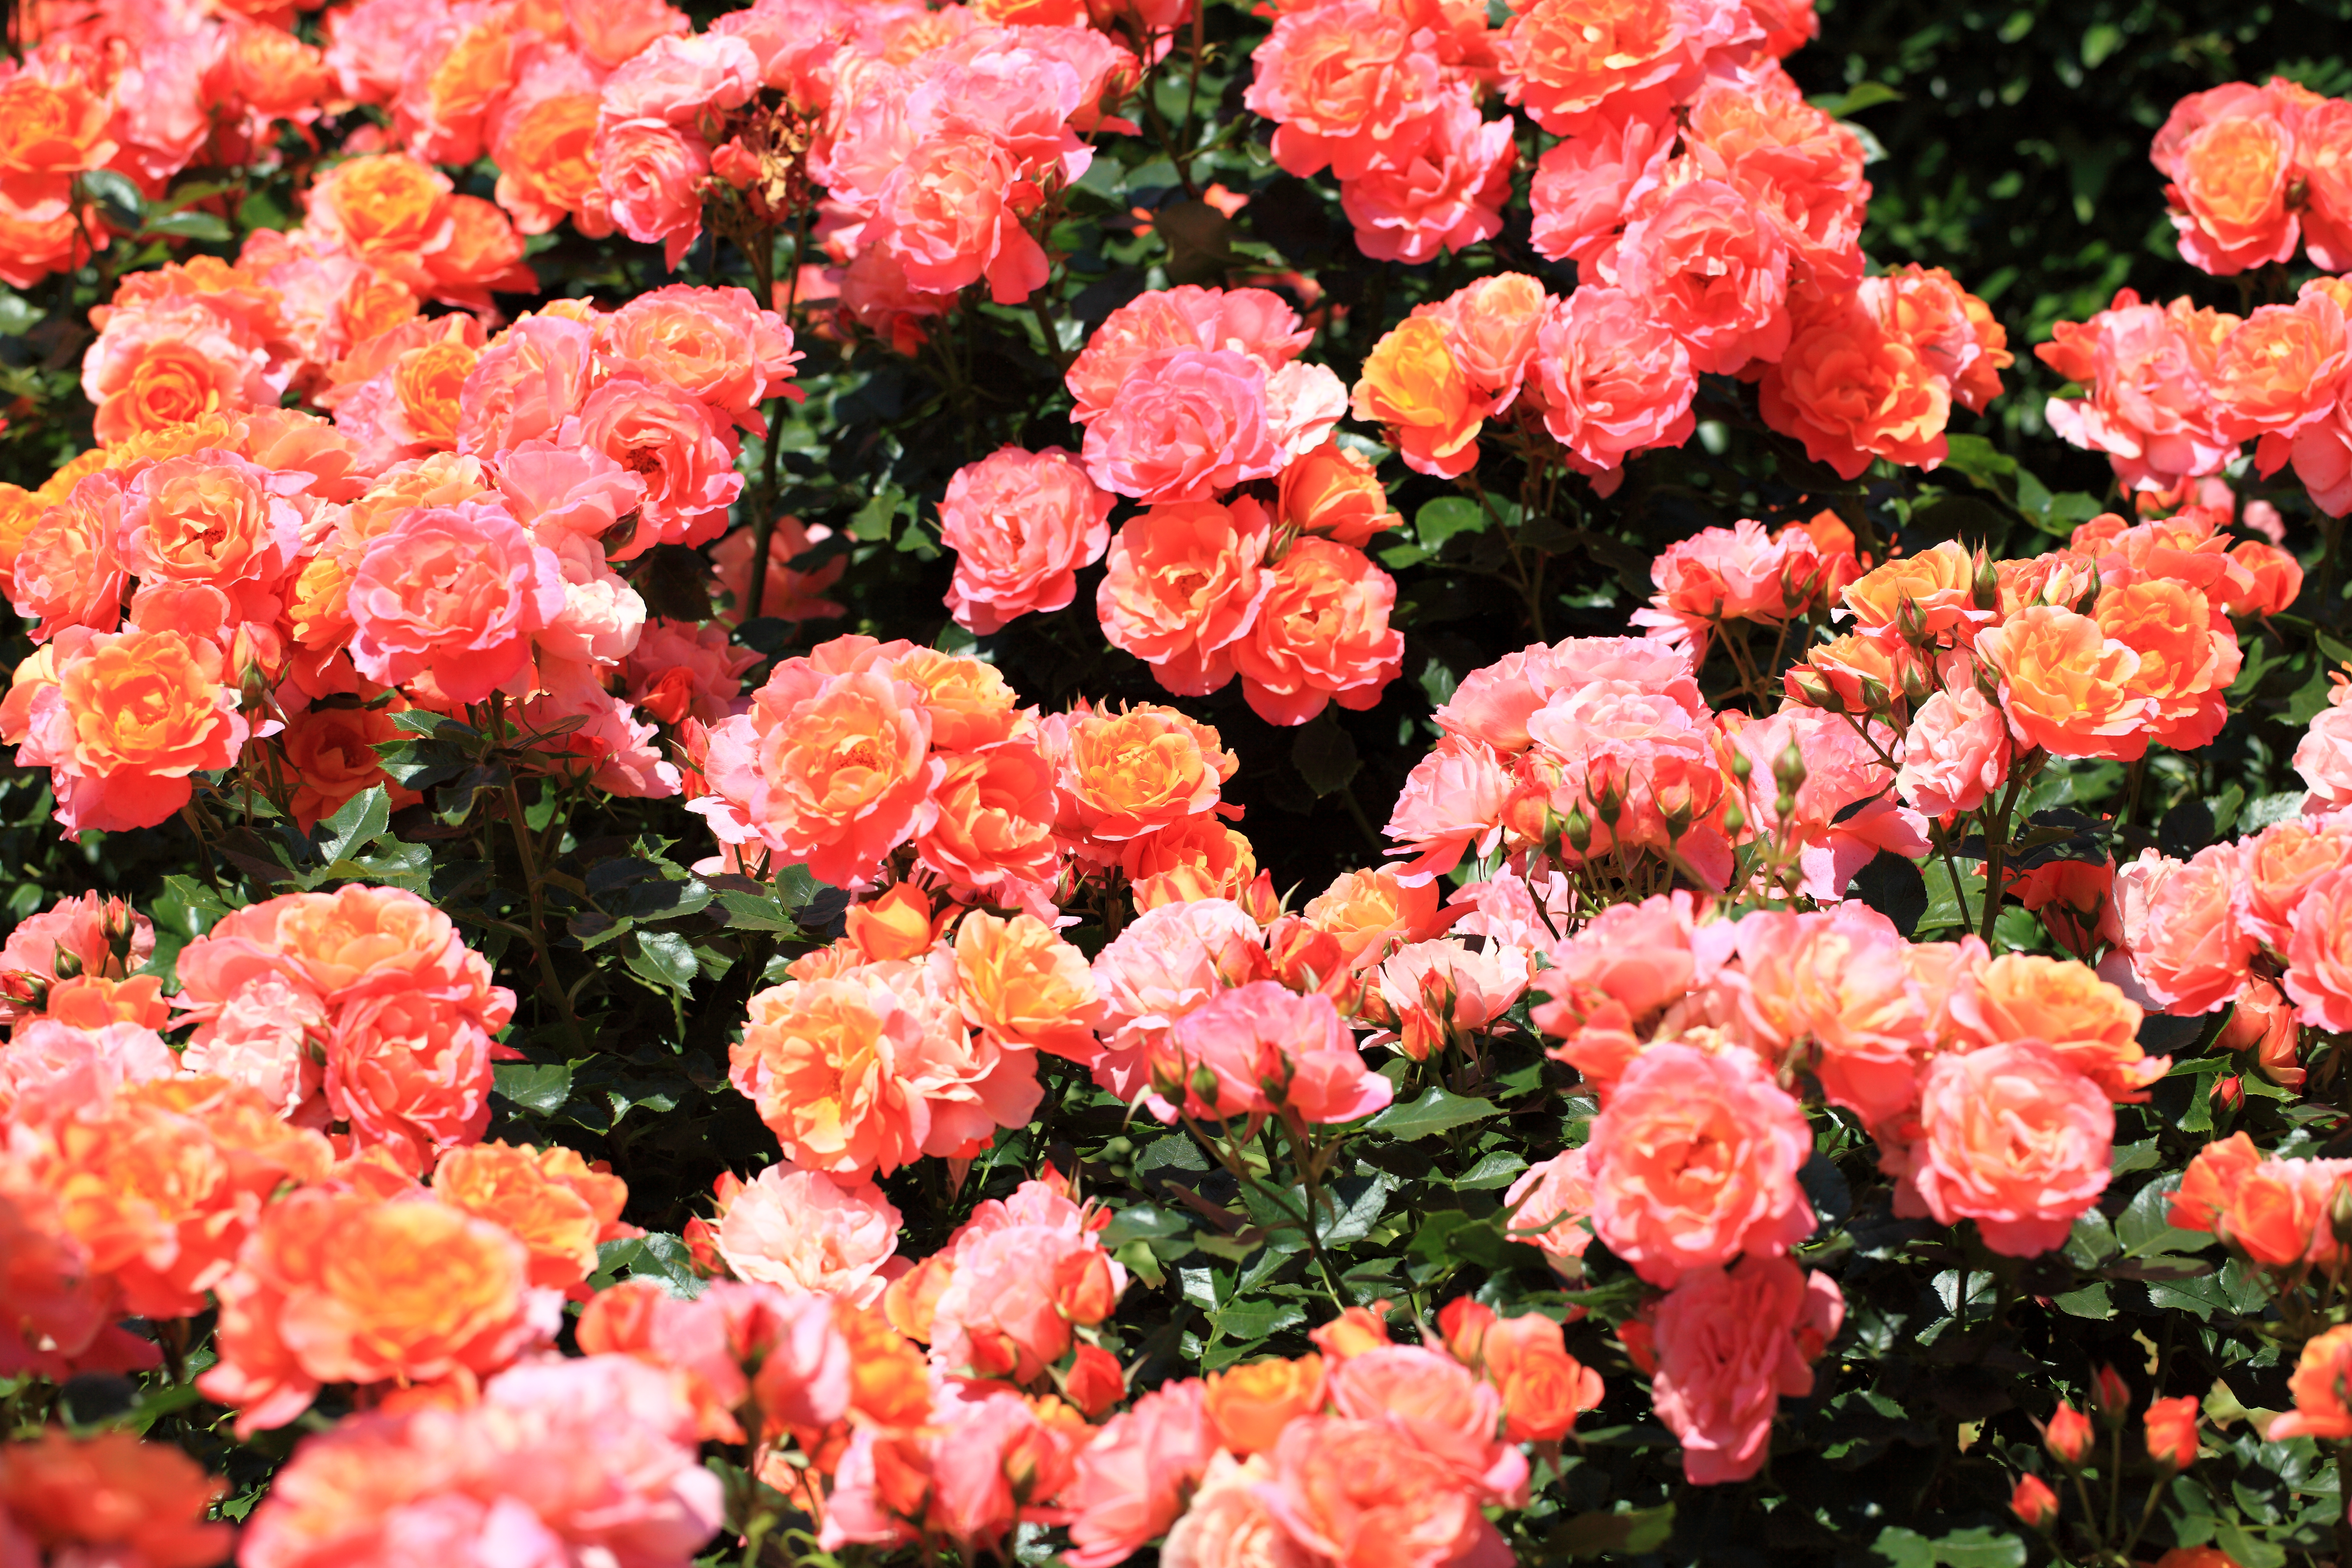
plant, flower, rose, pattern, high, background, shrub, rosa, wallpaper, 5d, hires, markii, hi, res, resolution, floribunda, flowering plant, garden roses, rose family, annual plant, land plant